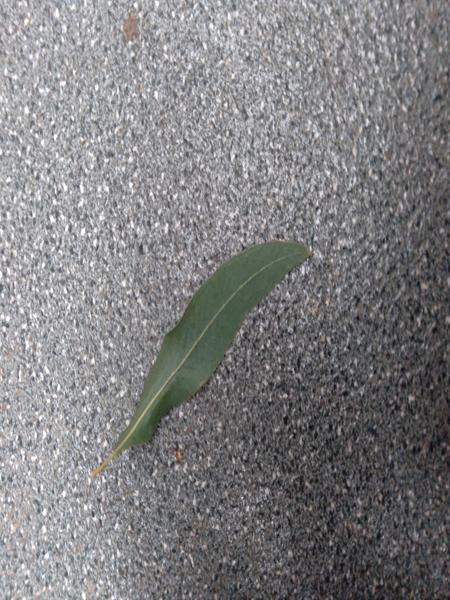
Plant: Eucalyptus